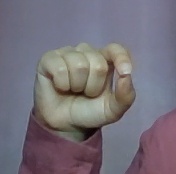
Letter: fa